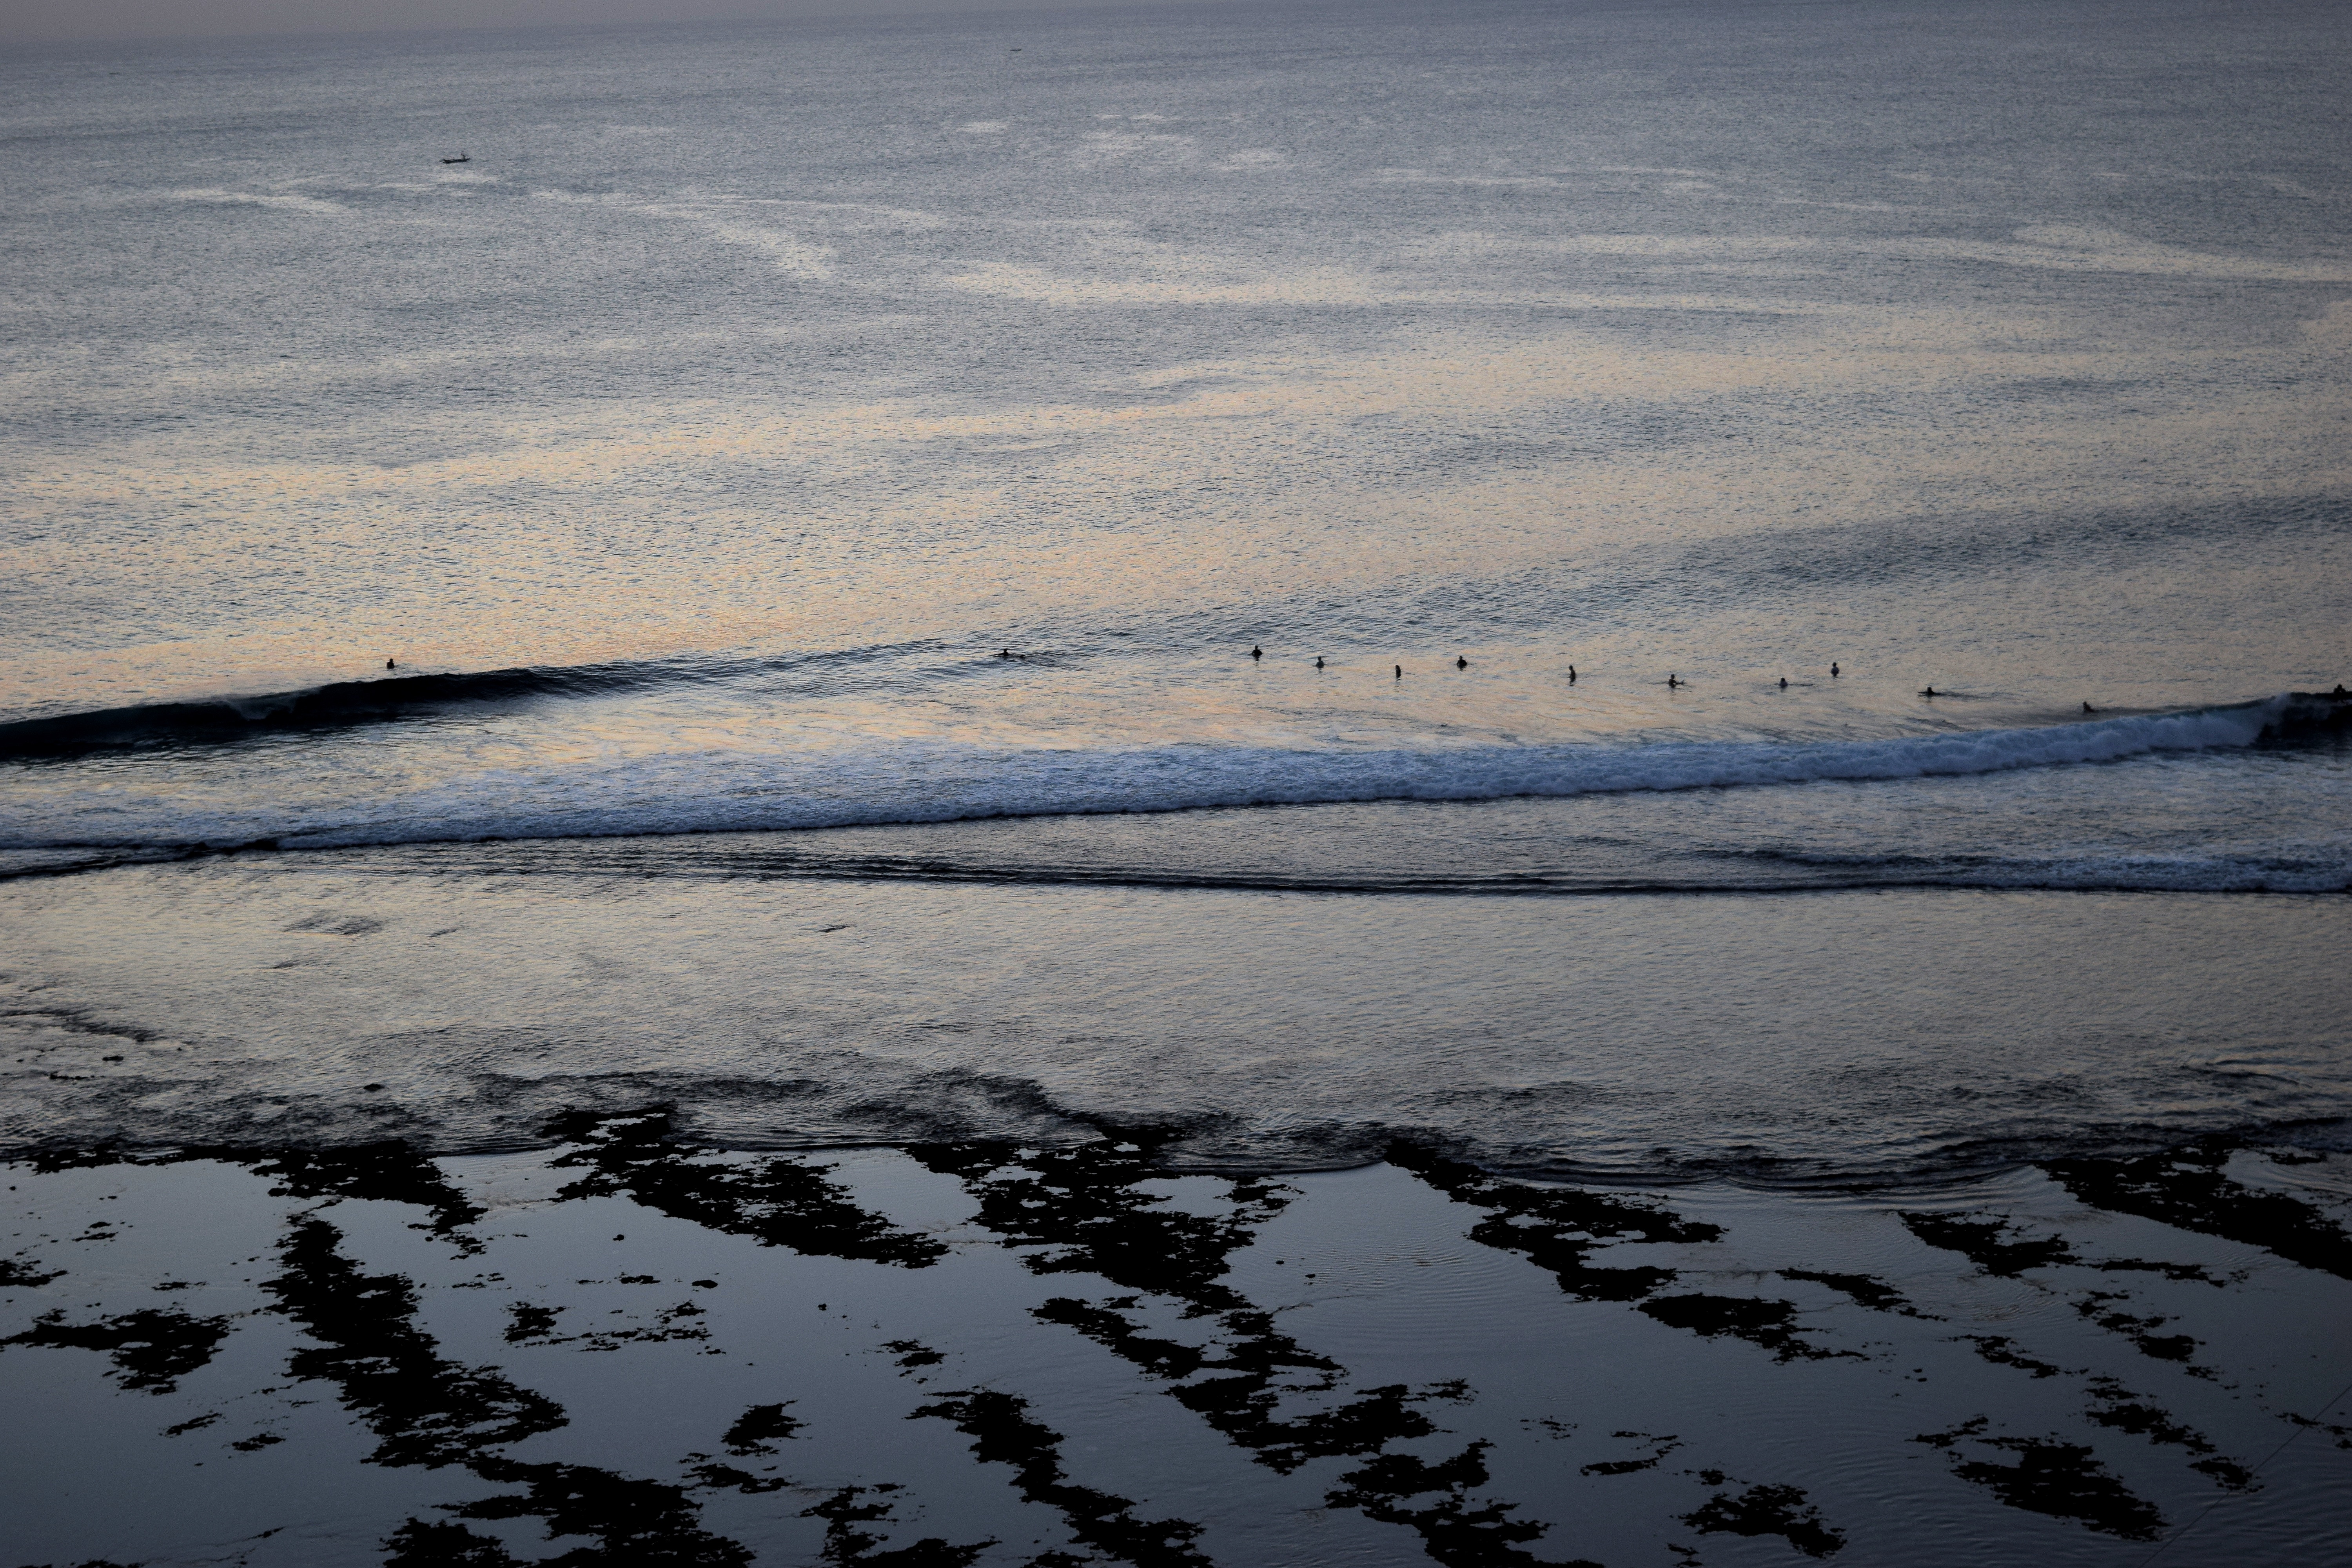
beach, sea, coast, water, sand, ocean, horizon, snow, winter, cloud, sky, sunrise, sunlight, morning, shore, wave, dawn, atmosphere, dusk, ice, evening, reflection, weather, arctic, body of water, tundra, freezing, arctic ocean, mudflat, atmospheric phenomenon, wind wave